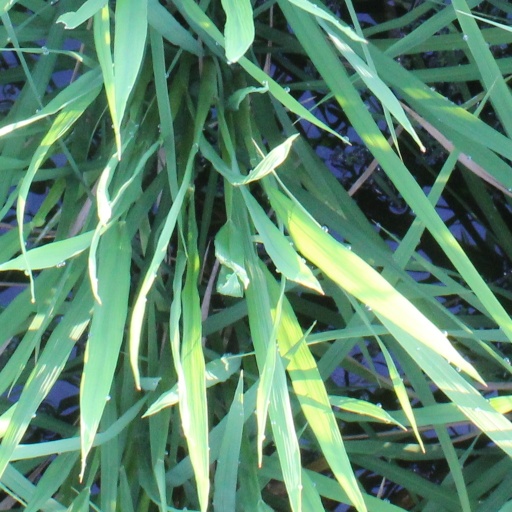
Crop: rice